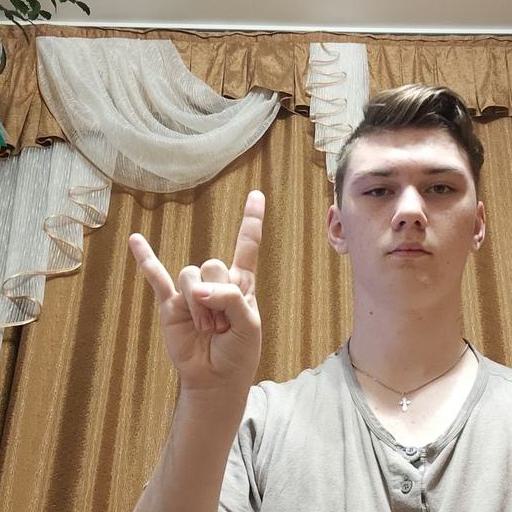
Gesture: rock